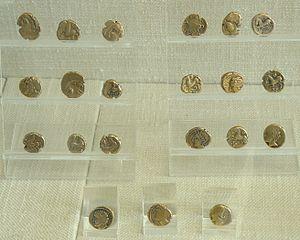
21 statères d'or ou d'électrum des Arverni (Ier siècle av.J-C.) faisant partie du Trésor de Pionsat découvert en 1853 - Certains statères à l'effigie de Vercingétorix. Cabinet des Médailles de la B.N.F.
Le Trésor de Pionsat est un trésor monétaire constitué de statères des Arvernes découvert en 1852 sur le territoire de la commune de Pionsat dans le Puy-de-Dôme. Les monnaies datent du milieu du Iᵉʳ siècle av. J.-C..